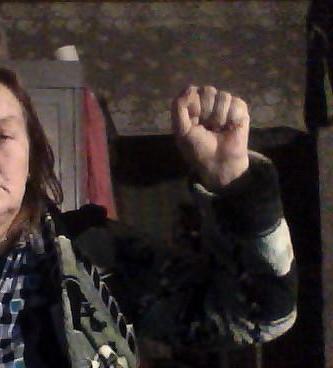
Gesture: fist